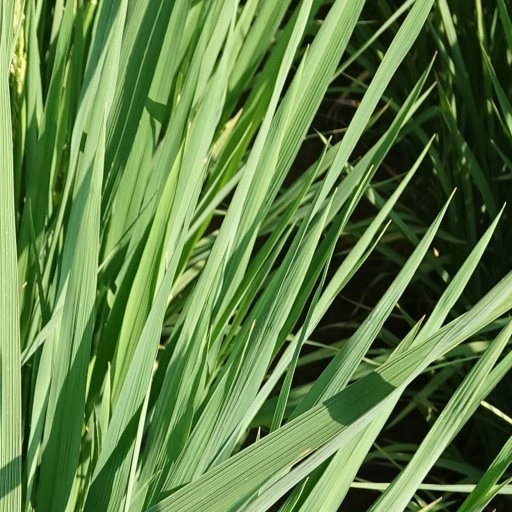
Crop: rice